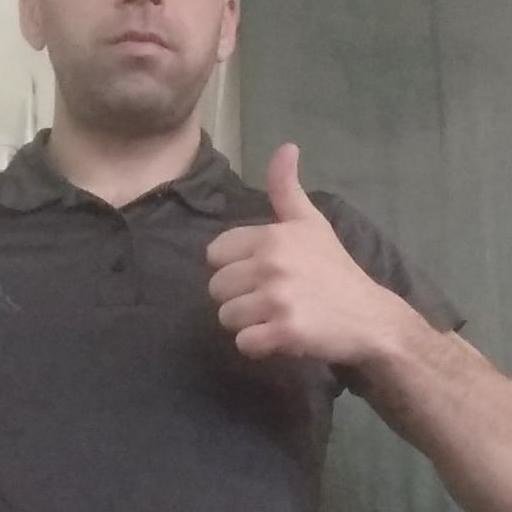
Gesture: like